Bonne de Pons d'Heudicourt

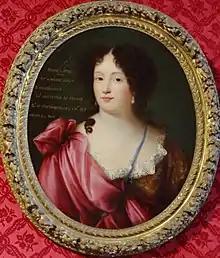
Bonne de Pons (1660), musée Mandet

Bonne de Pons d'Heudicourt (1644 – 24 January 1709), was a French courtier, known as the royal mistress of Louis XIV of France. She was known as "La Grande Louve" ('Grand She-Wolf') after her husband, who was the king's official Master of the Wolf Hunt.